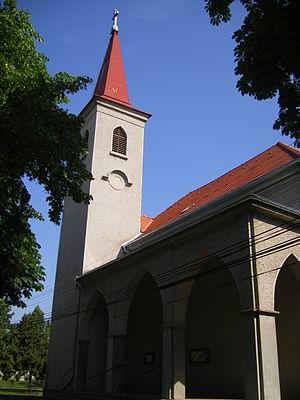
Šrobárová est un village de Slovaquie situé dans la région de Nitra.